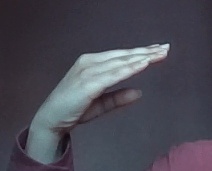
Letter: jeem